Jerova Vas

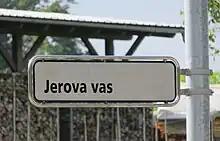
A street sign in Jerova Vas

Jerova Vas was attested in written sources in 1305 as "Phapphendorf" (and as ' in 1496, ' in 1634, and ' in 1685). The Slovene name literally means 'priest's village' (from Slovene ' 'priest'), and thus referred to an estate owned by the clergy. This explanation is confirmed by the medieval German name "Phapphendorf", which has the same meaning (from Middle High German "pfaffe" 'priest' + "dorf" 'village'). In the past the German name was "Irrdorf".